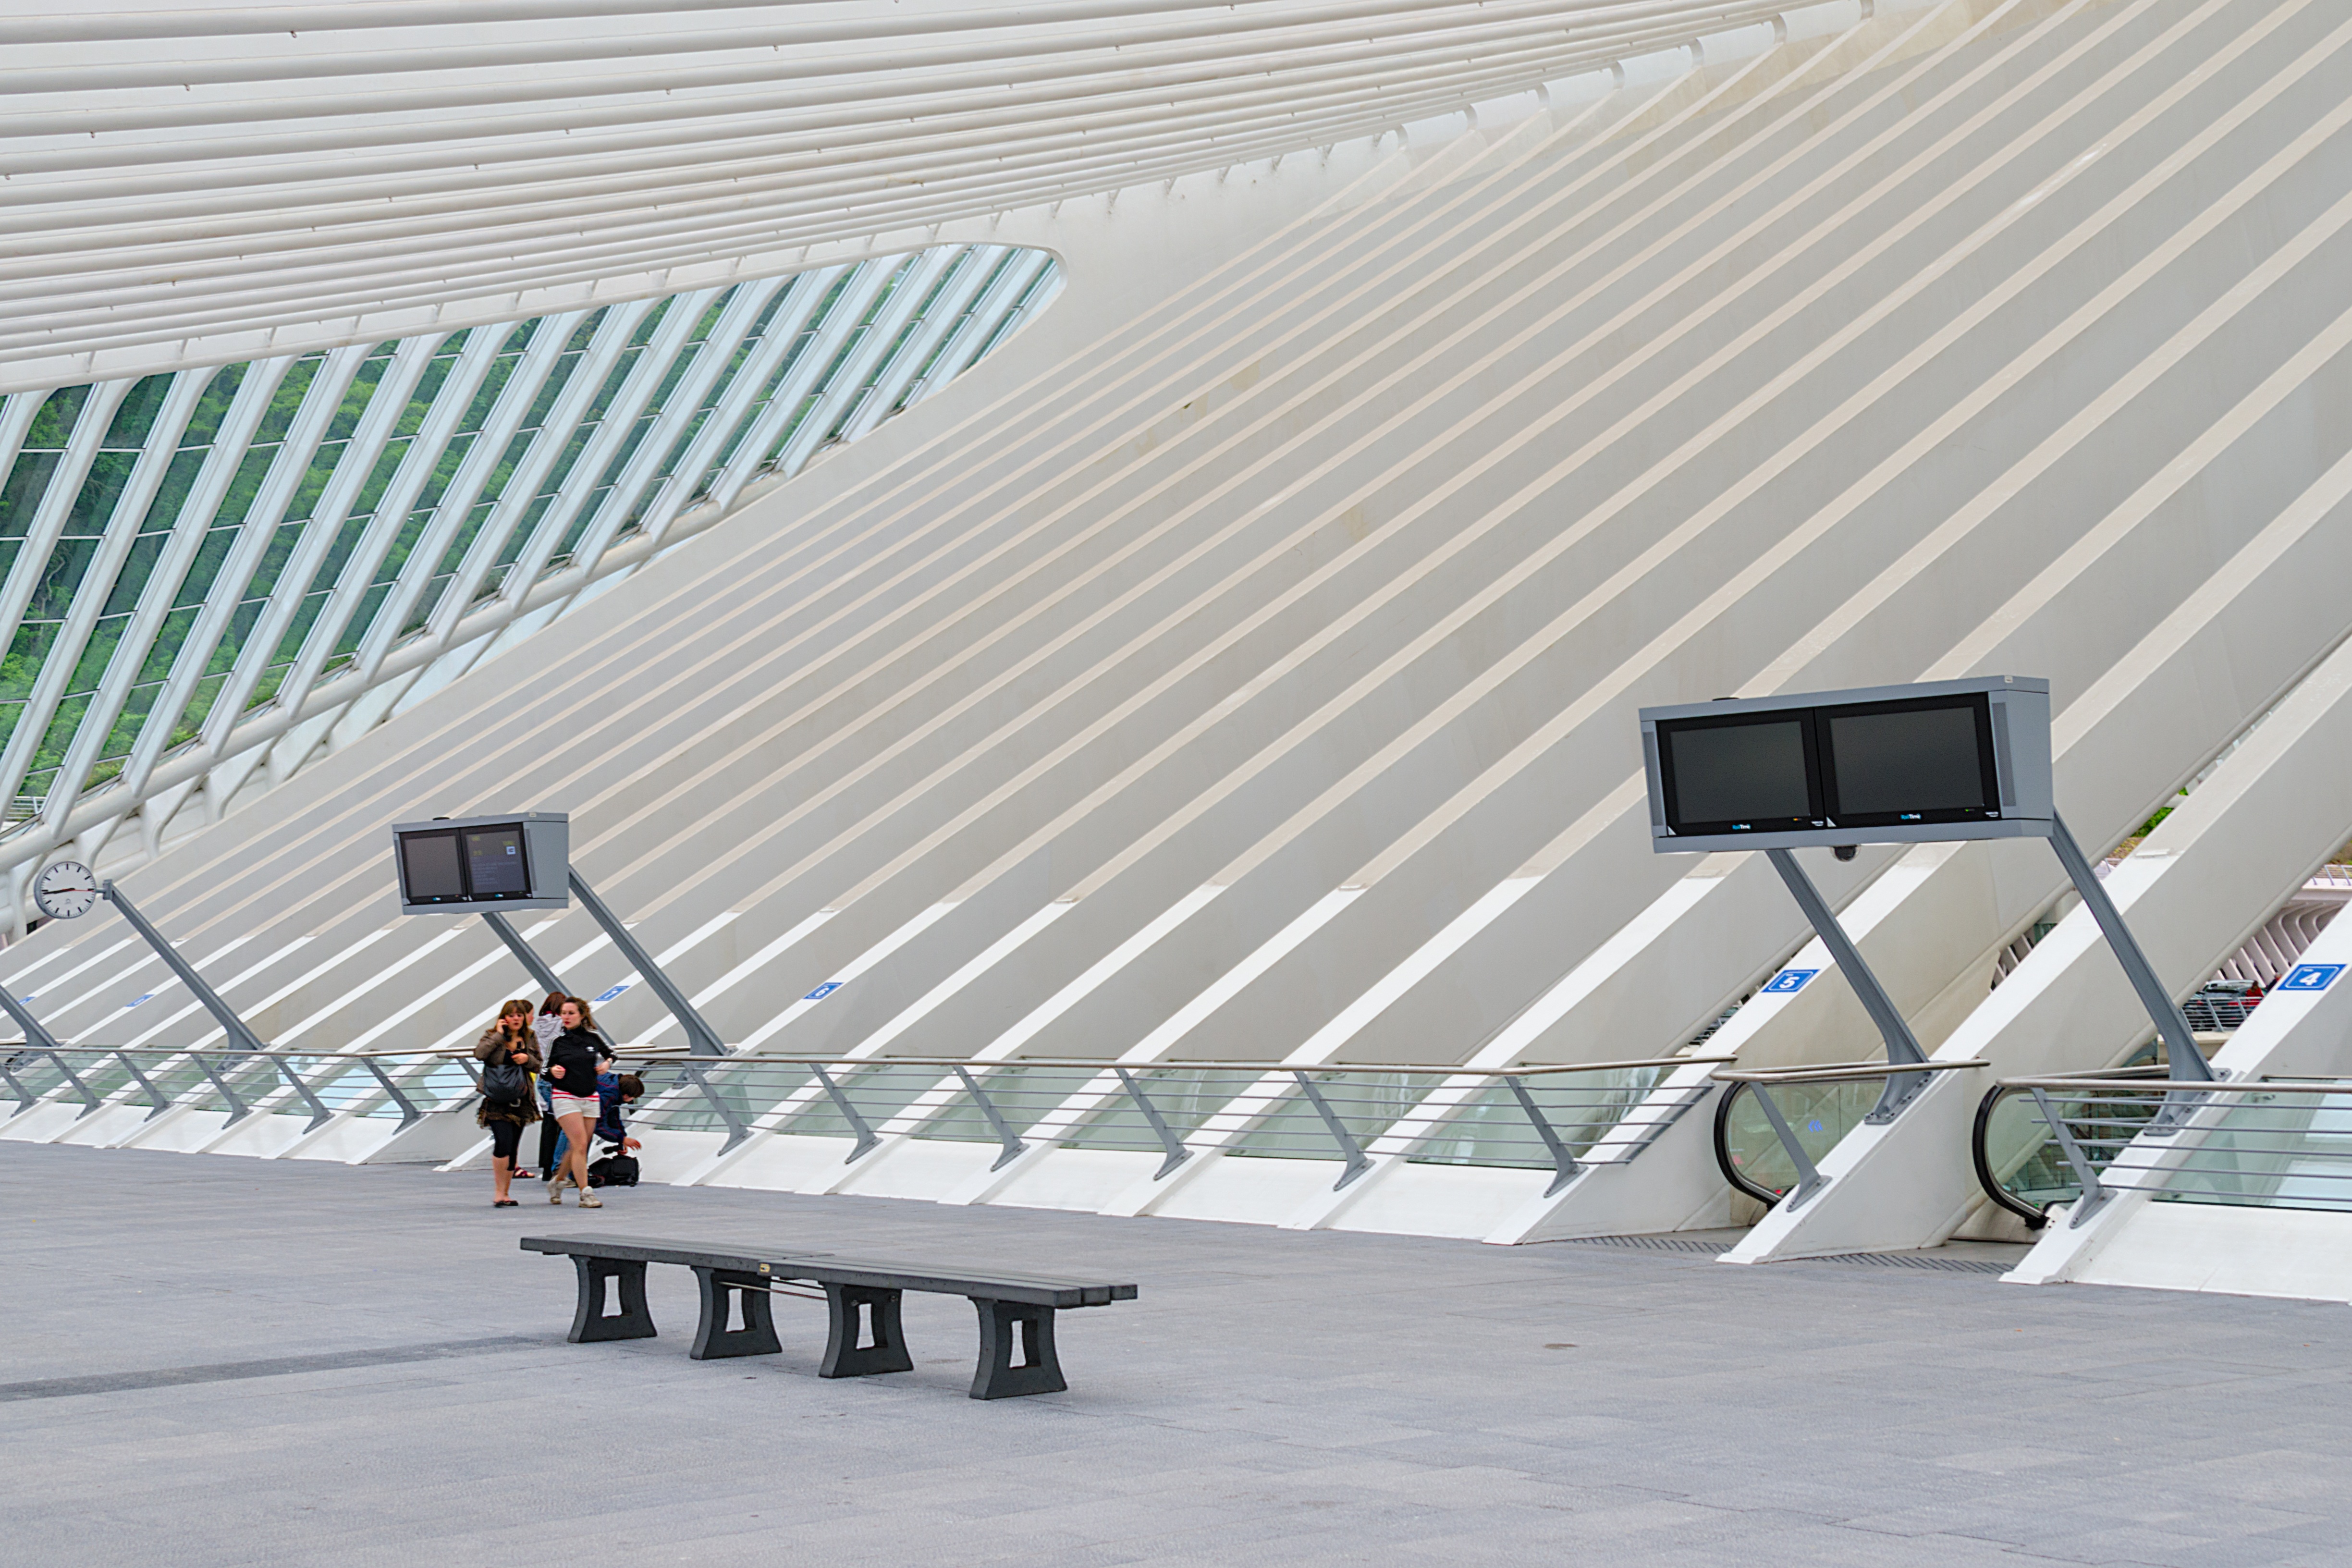
architecture, structure, floor, roof, ceiling, canopy, station, facade, handrail, departure, liege, daylighting, outdoor structure